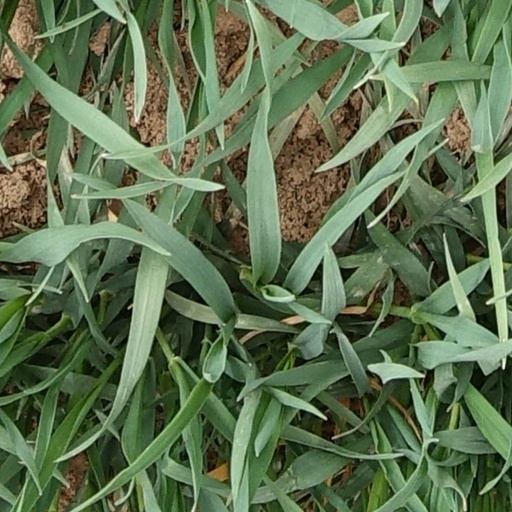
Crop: wheat